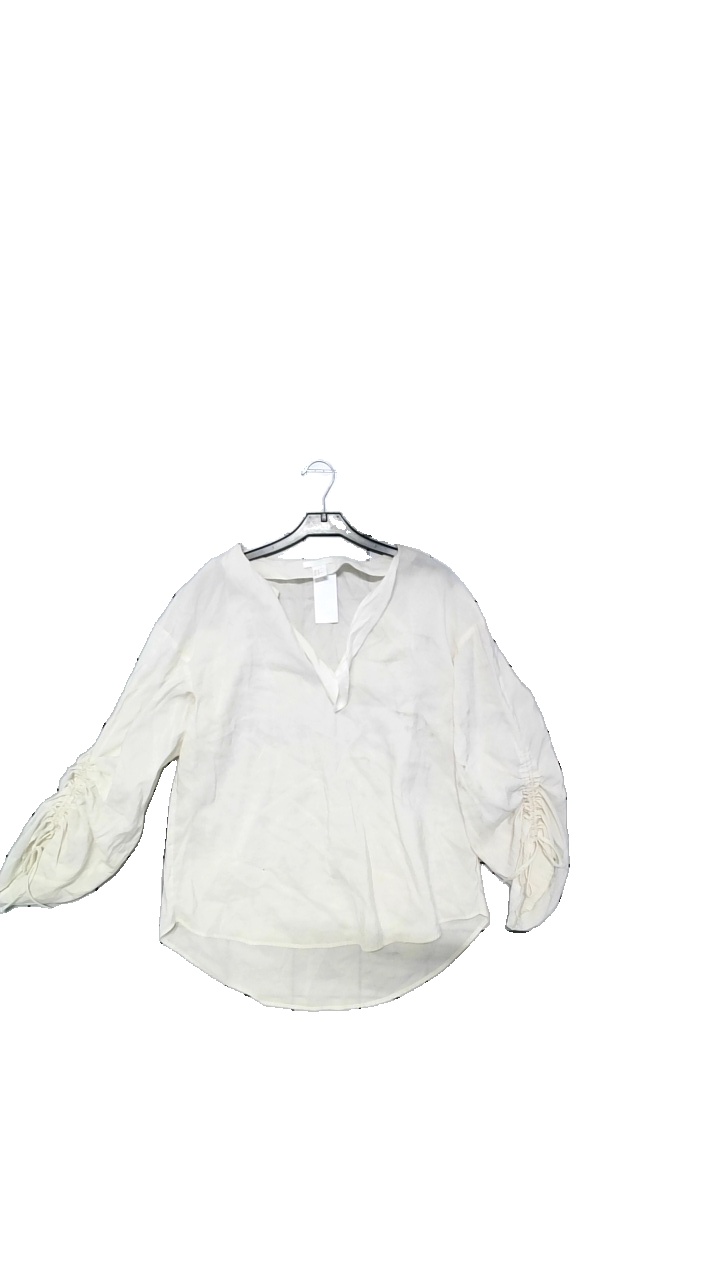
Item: Blouse (Ladies)
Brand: H&m
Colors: White, Beige
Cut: Loose, V-collar
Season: All
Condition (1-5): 2
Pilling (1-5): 4
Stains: Major
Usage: Reuse
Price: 50-100